Xavier Miller

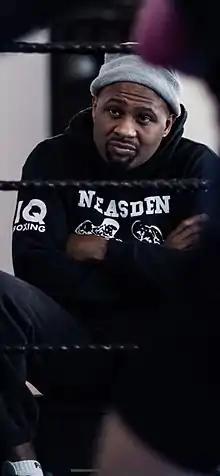
Xavier Miller

Xavier Miller is the head coach of British heavyweight boxer Dillian Whyte.